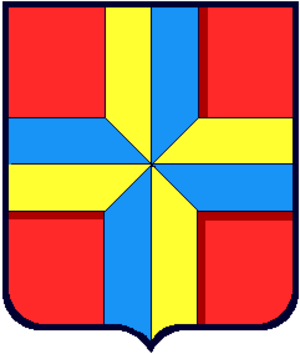
blason. Croix gironnée. Créa perso.GFDL
Cette section donne les armoiries des nobles issus de la Famille de La Trémoille.
L'Armorial Wijnbergen est un armorial manuscrit français daté des années 1265-1285.
Cette page donne les armoiries des communes de la Martinique.
En héraldique, les croix constituent des pièces ou des meubles.
"Une charge, est une figure héraldique, qui comme son nom l'indique, est destiné à ""charger"" un champ, afin de singulariser les armes.